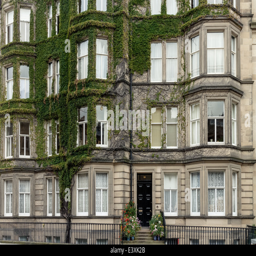
biological genus growing on the exterior of a house